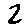
Label: 2